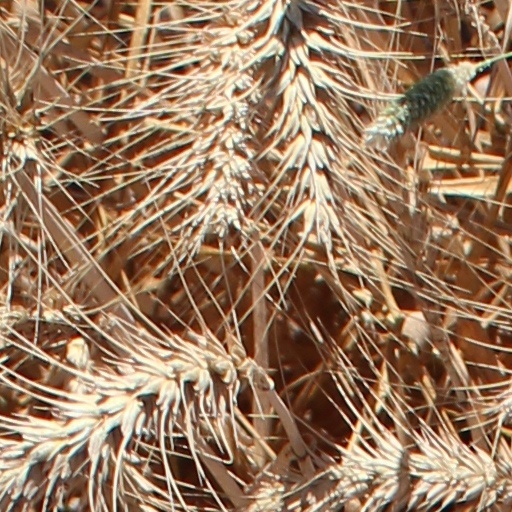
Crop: wheat